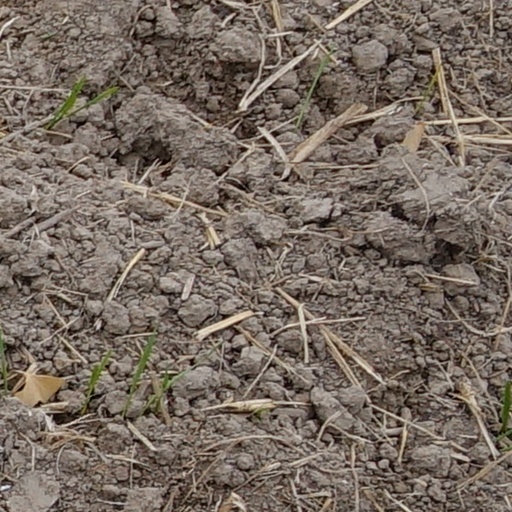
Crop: wheat